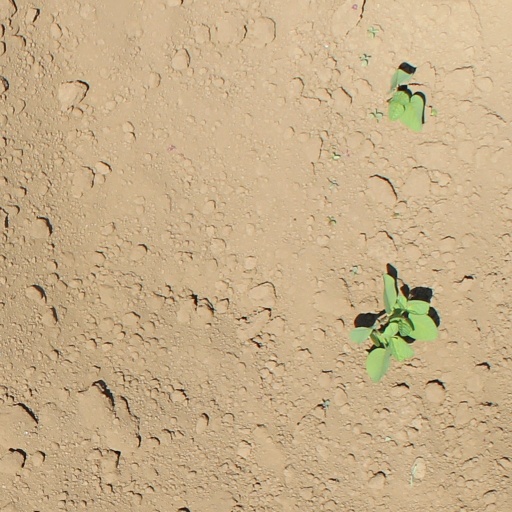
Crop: soybean